Heinz de Boer

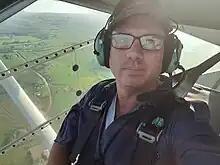
A picture of Heinz de Boer piloting an Aeroprakt AP22

Heinz Ulrik de Boer is a South African journalist and politician who has been a Member of the KwaZulu-Natal Legislature since May 2019. A member of the Democratic Alliance, he was previously the ward councillor for Umhlanga in the eThekwini Metropolitan Municipality.